Anti-globalization movement

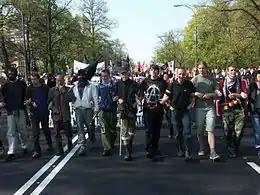
Thousands of people gathered for a demonstration in Warsaw, the capital of Poland, as the country prepared to enter the European Union in 2004.

The anti-globalization movement, or counter-globalization movement, is a social movement critical of economic globalization. The movement is also commonly referred to as the global justice movement, alter-globalization movement, anti-globalist movement, anti-corporate globalization movement, or movement against neoliberal globalization. There are many definitions of anti-globalization.